Alicia Sánchez-Camacho

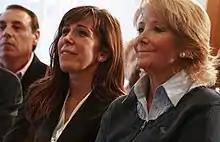
Alicia Sánchez-Camacho and Esperanza Aguirre in 2010

Ahead of the 2010 Catalan parliamentary election, Sánchez-Camacho took the unusual step in Spanish politics of setting up the country's tolerance of high immigration as a key campaign topic. Again, in 2013 and 2017, she was involved in the "Camargate" case, where she recorded a conversation with the objective of incriminating Catalan sovereignist parties and politicians in 2010.